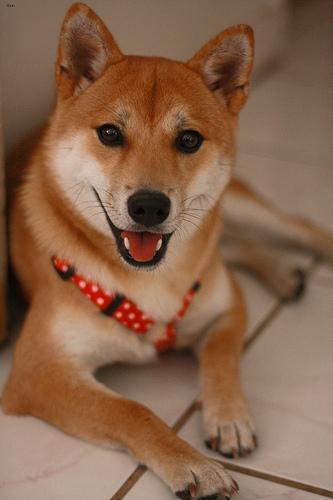
shiba inu